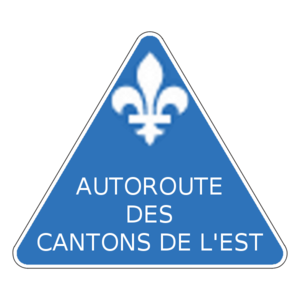
Ancien panneau de l'autoroute des Cantons-de-L'Est.
L'autoroute 10 est une autoroute québécoise reliant Montréal à Sherbrooke. Elle dessert les régions de Montréal, de la Montérégie et de l'Estrie. Elle s'échelonne du centre-ville de Montréal jusqu'à la ville de Sherbrooke, en desservant les villes de Brossard, Saint-Jean-sur-Richelieu, Granby, Bromont et Magog. Elle est le principal lien routier entre la métropole québécoise et l'Estrie. Elle passe d'ailleurs au pied du Mont Orford. Elle est accompagnée tout au long de son trajet par la route 112, de desserte locale qui peut aussi lui servir d'alternative lors de fermeture importante.